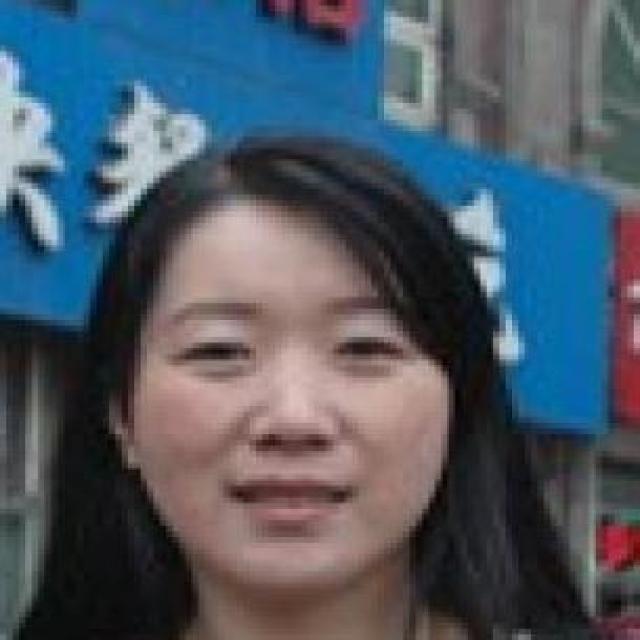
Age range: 21-44